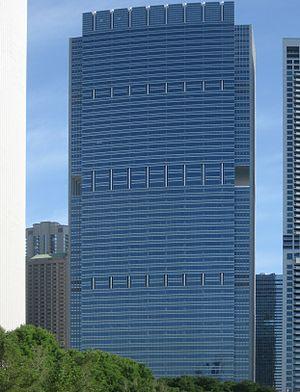
Le Blue Cross Blue Shield Tower est un gratte-ciel situé dans le quartier de New Eastside à Chicago, situé à l'extrémité nord de Grant Park, faisant ainsi face au Millennium Park le long de E. Randolph Street à l'angle nord-est de Randolph et Columbus Drive.
Cet article concerne une liste des plus hautes constructions de Chicago, dans l'État de l'Illinois aux États-Unis. Située au cœur de la région du Midwest, dans le centre-nord des États-Unis, Chicago est la seconde ville du continent américain après New York pour le nombre de ses gratte-ciel. Par ailleurs, elle possède plusieurs des plus hauts gratte-ciel du continent.